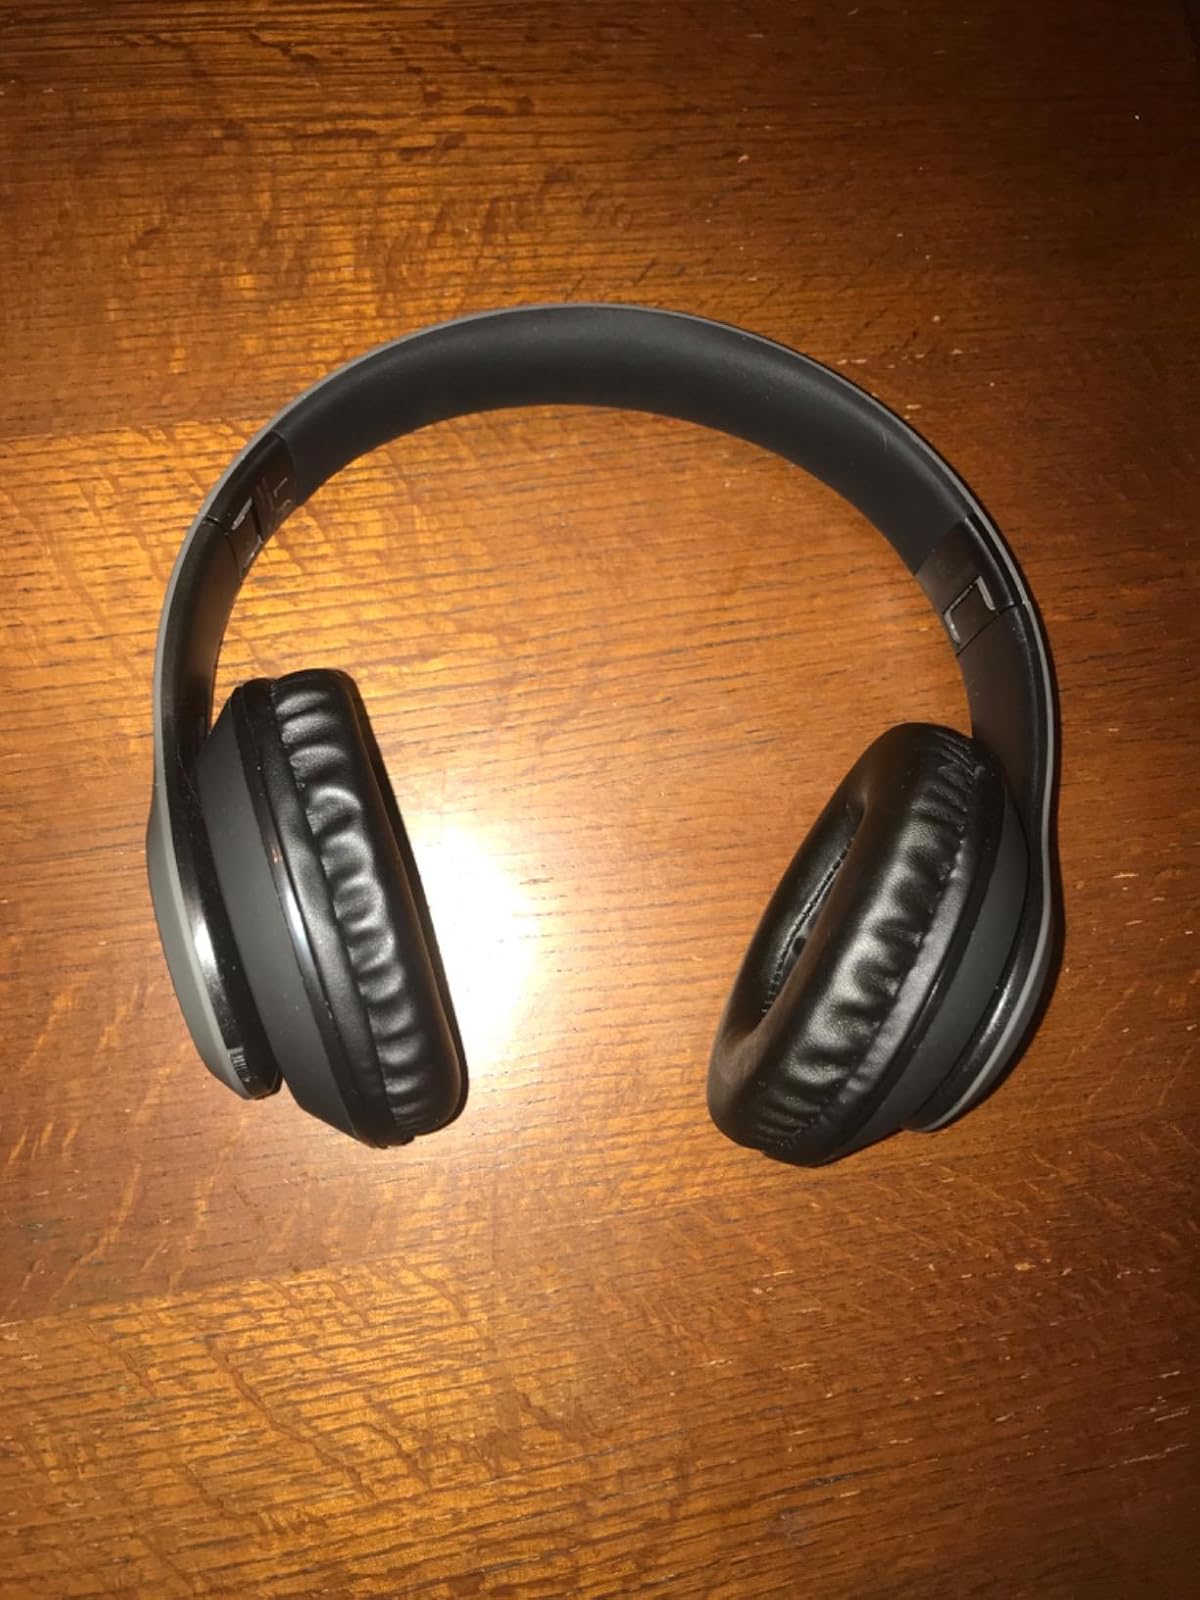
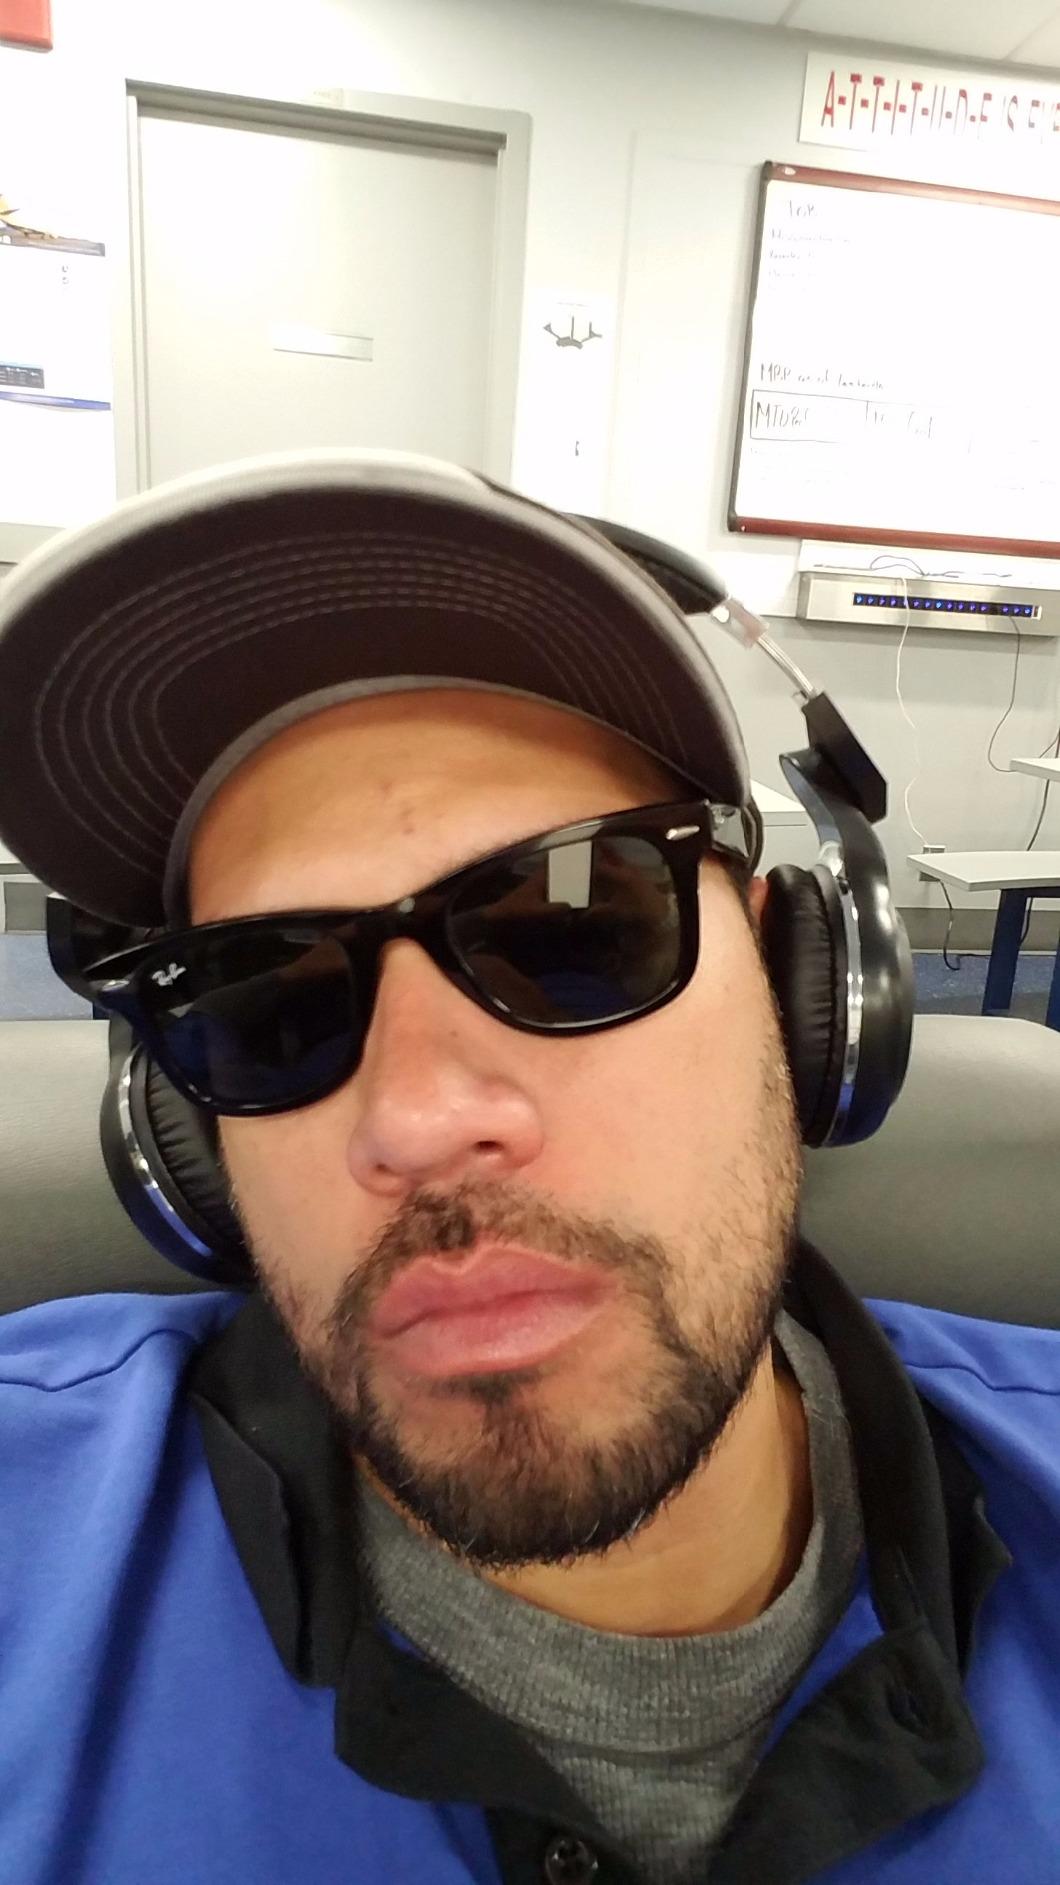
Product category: headphones
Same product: no